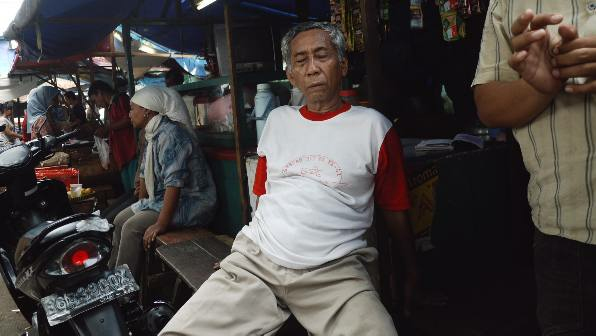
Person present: Yes